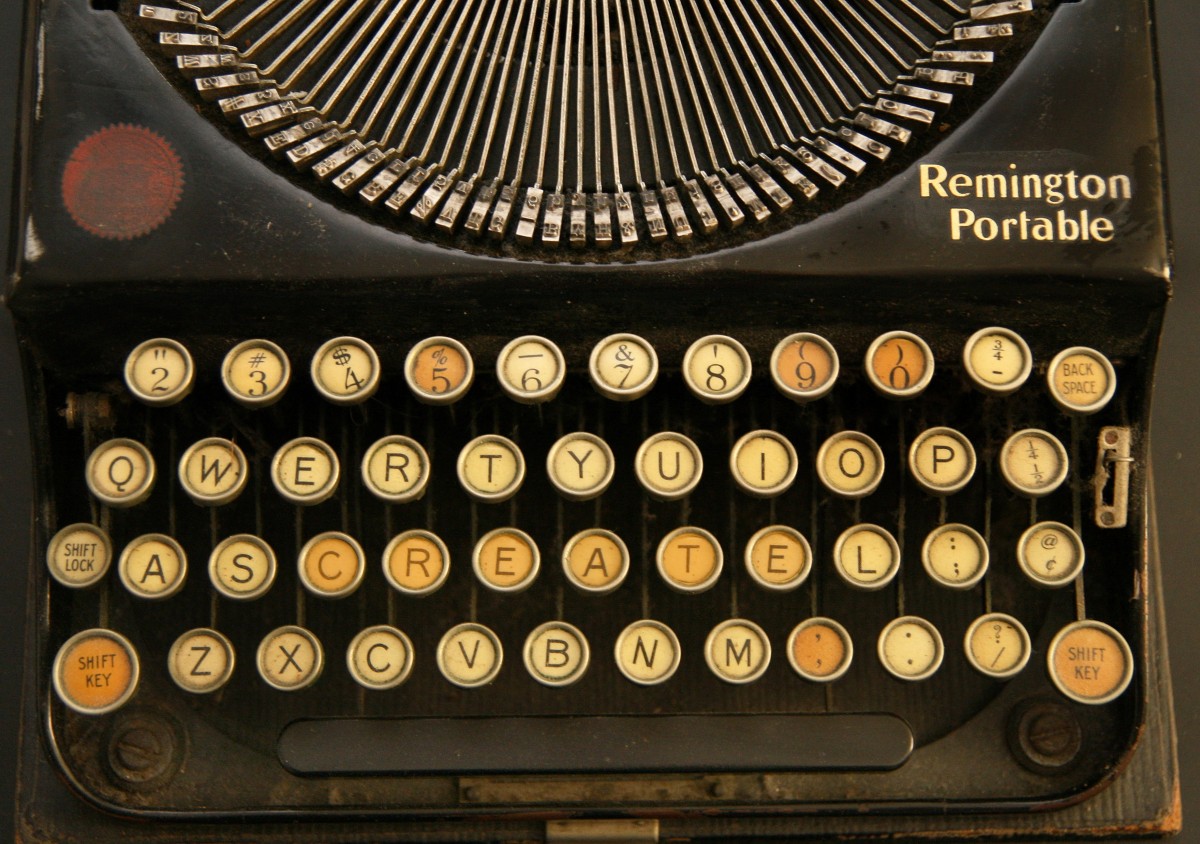
Tags: eye